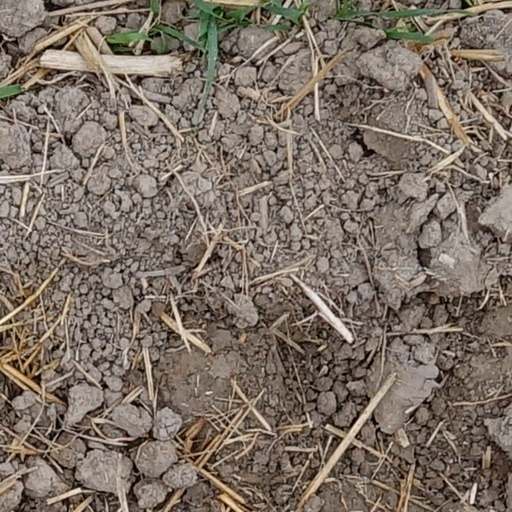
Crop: wheat